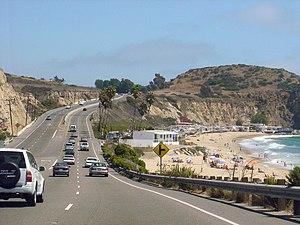
La California State Route 1, aussi appelée Highway 1, est une route de l'État de Californie qui suit la côte pacifique. Elle fait partie des All-American Roads.